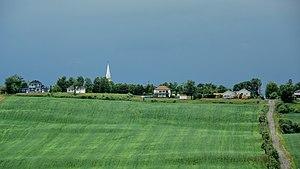
Saint-Sylvestre (Québec), sur la colline.
Saint-Sylvestre est une municipalité dans la municipalité régionale de comté de Lotbinière au Québec, sise dans la région administrative de Chaudière-Appalaches. Elle fut ainsi nommée en l'honneur du pape Sylvestre Iᵉʳ. Elle compte une population d'environ 1000 habitants.